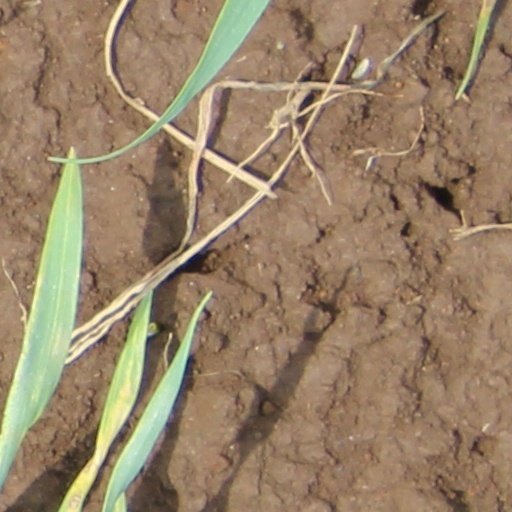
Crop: wheat